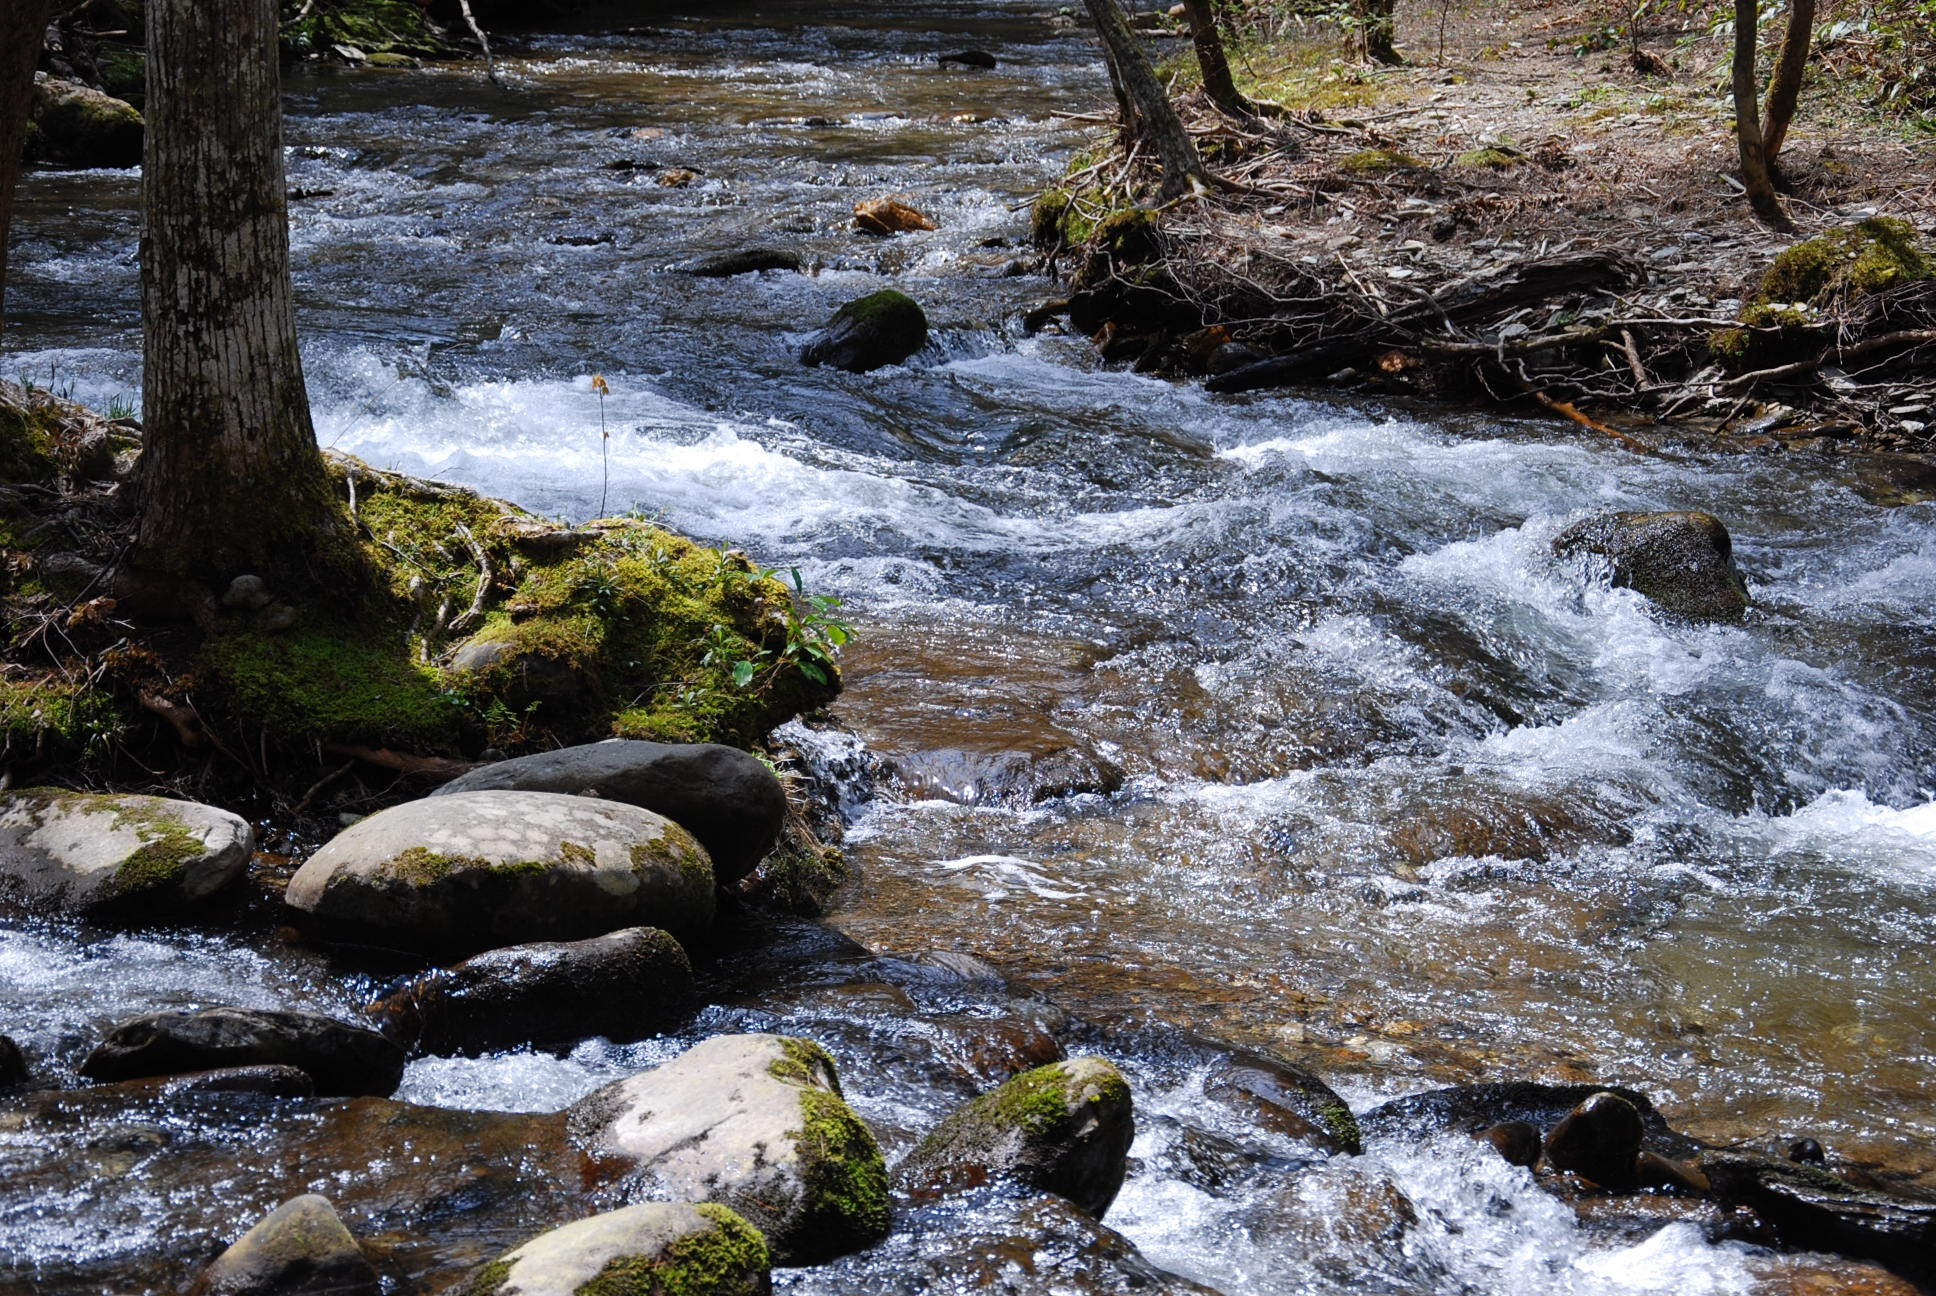
water, nature, forest, rock, waterfall, creek, wilderness, mountain, leaf, river, stream, autumn, scenery, rapid, body of water, woodland, water feature, watercourse, landform, geographical feature